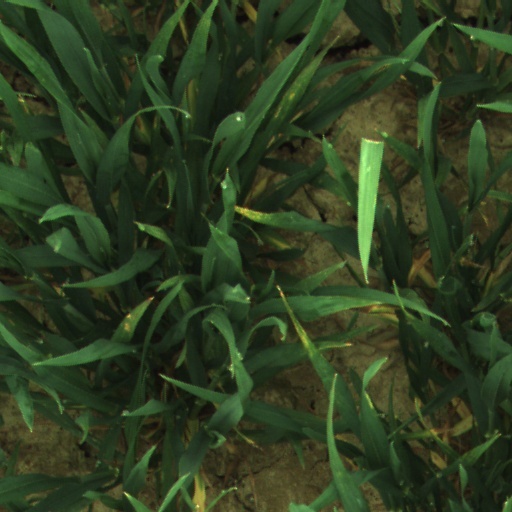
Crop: wheat